Augusto Genina

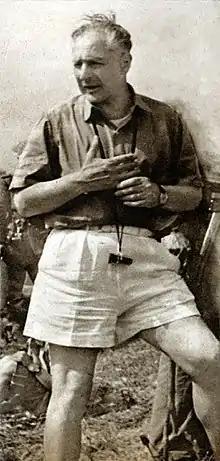

Augusto Genina (28 January 1892 – 18 September 1957) was an Italian film pioneer. He was a movie producer and director.